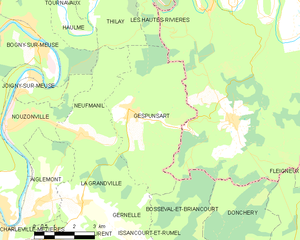
Carte des communes françaises: Gespunsart